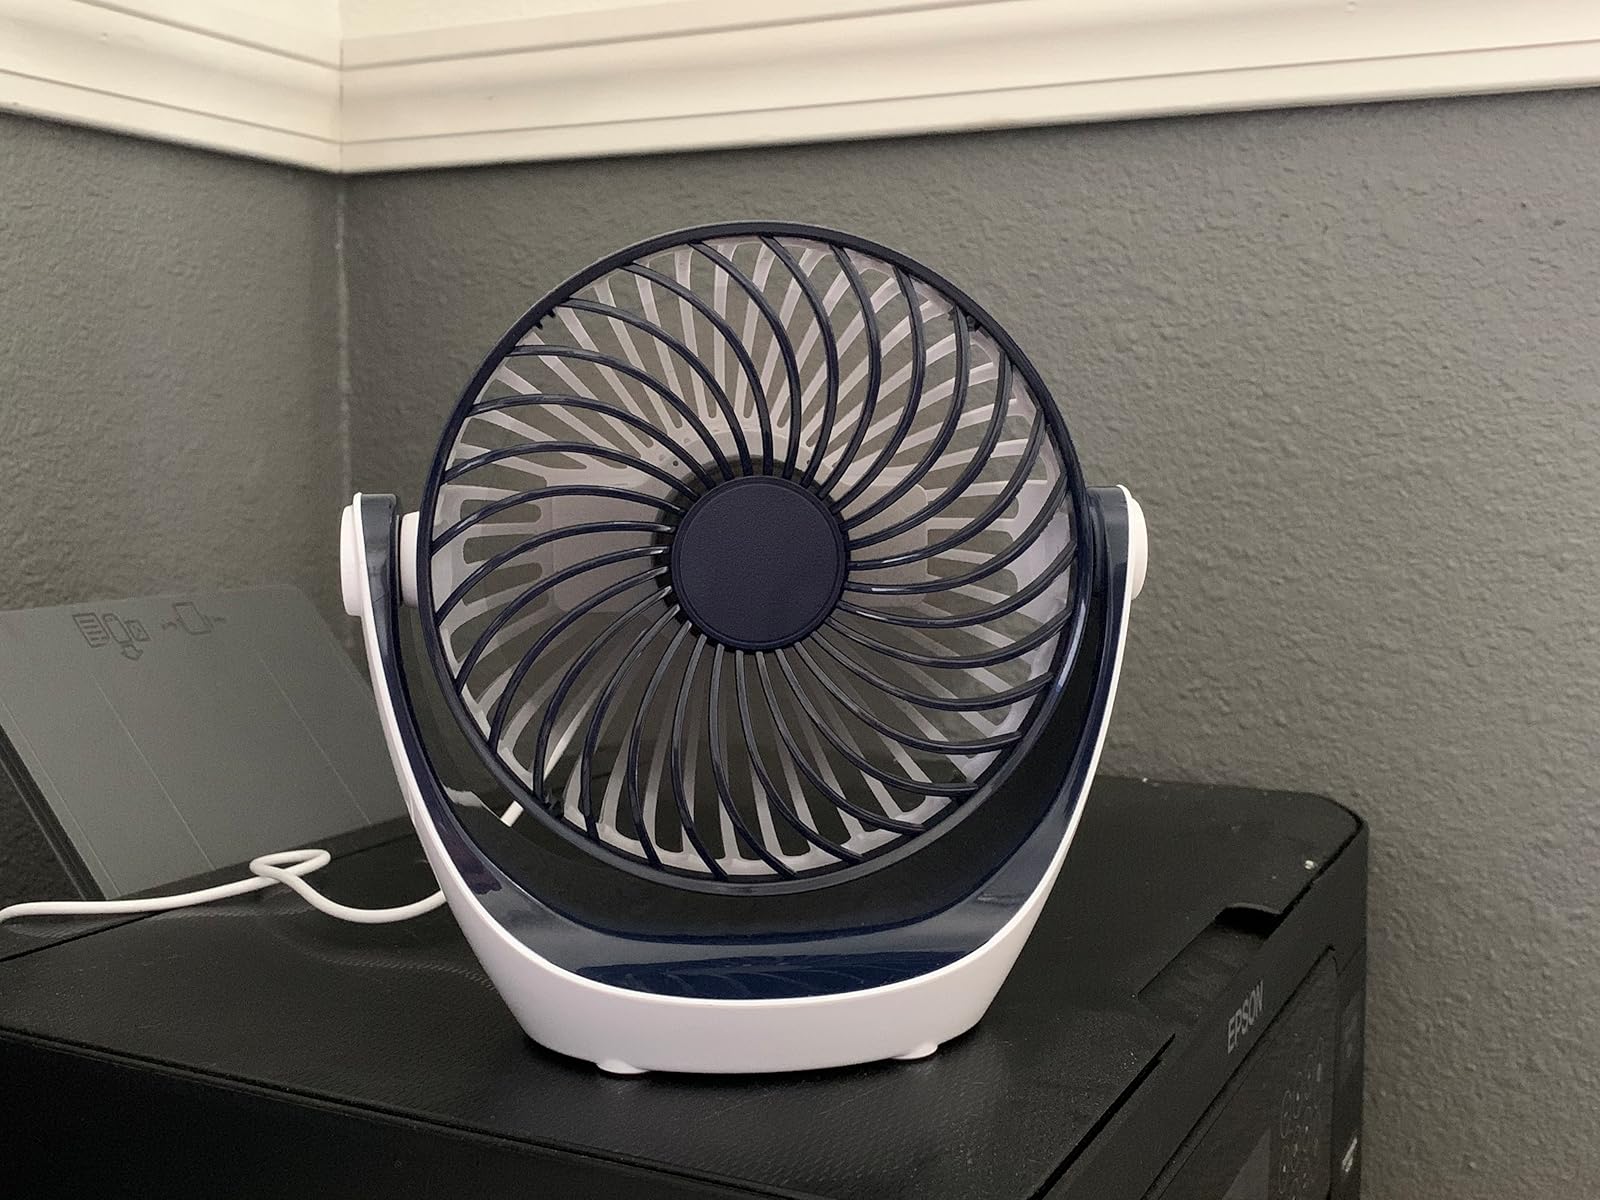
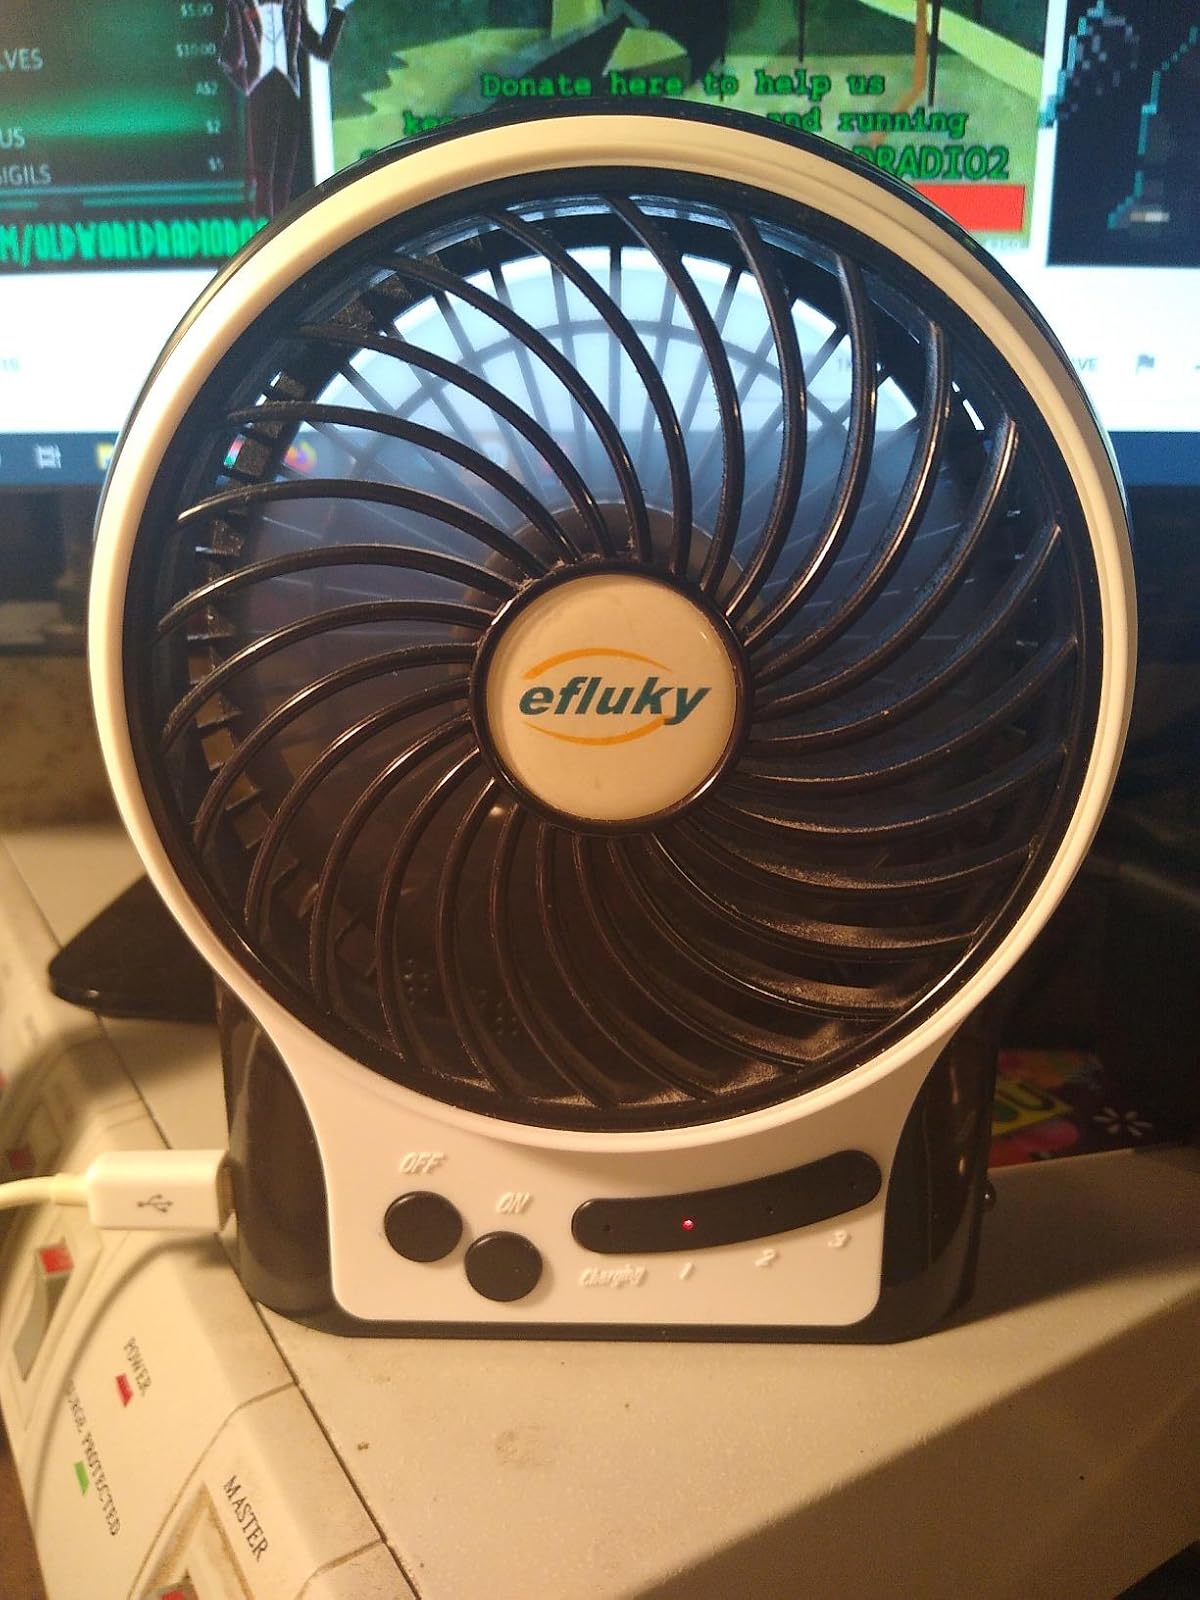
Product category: fan
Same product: no